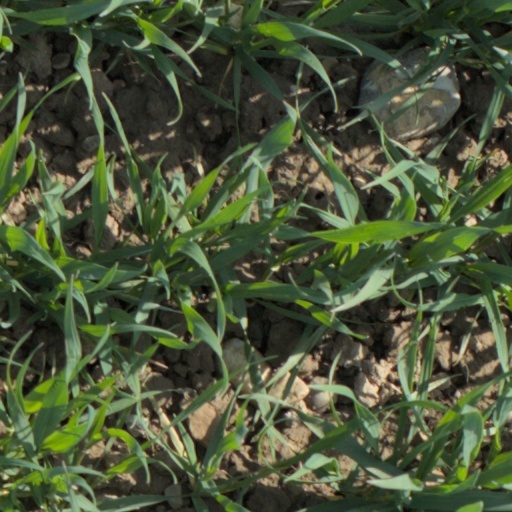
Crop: wheat